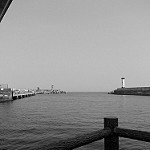
Label: B & W